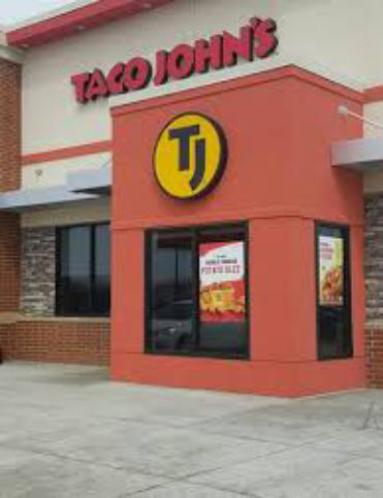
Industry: Food